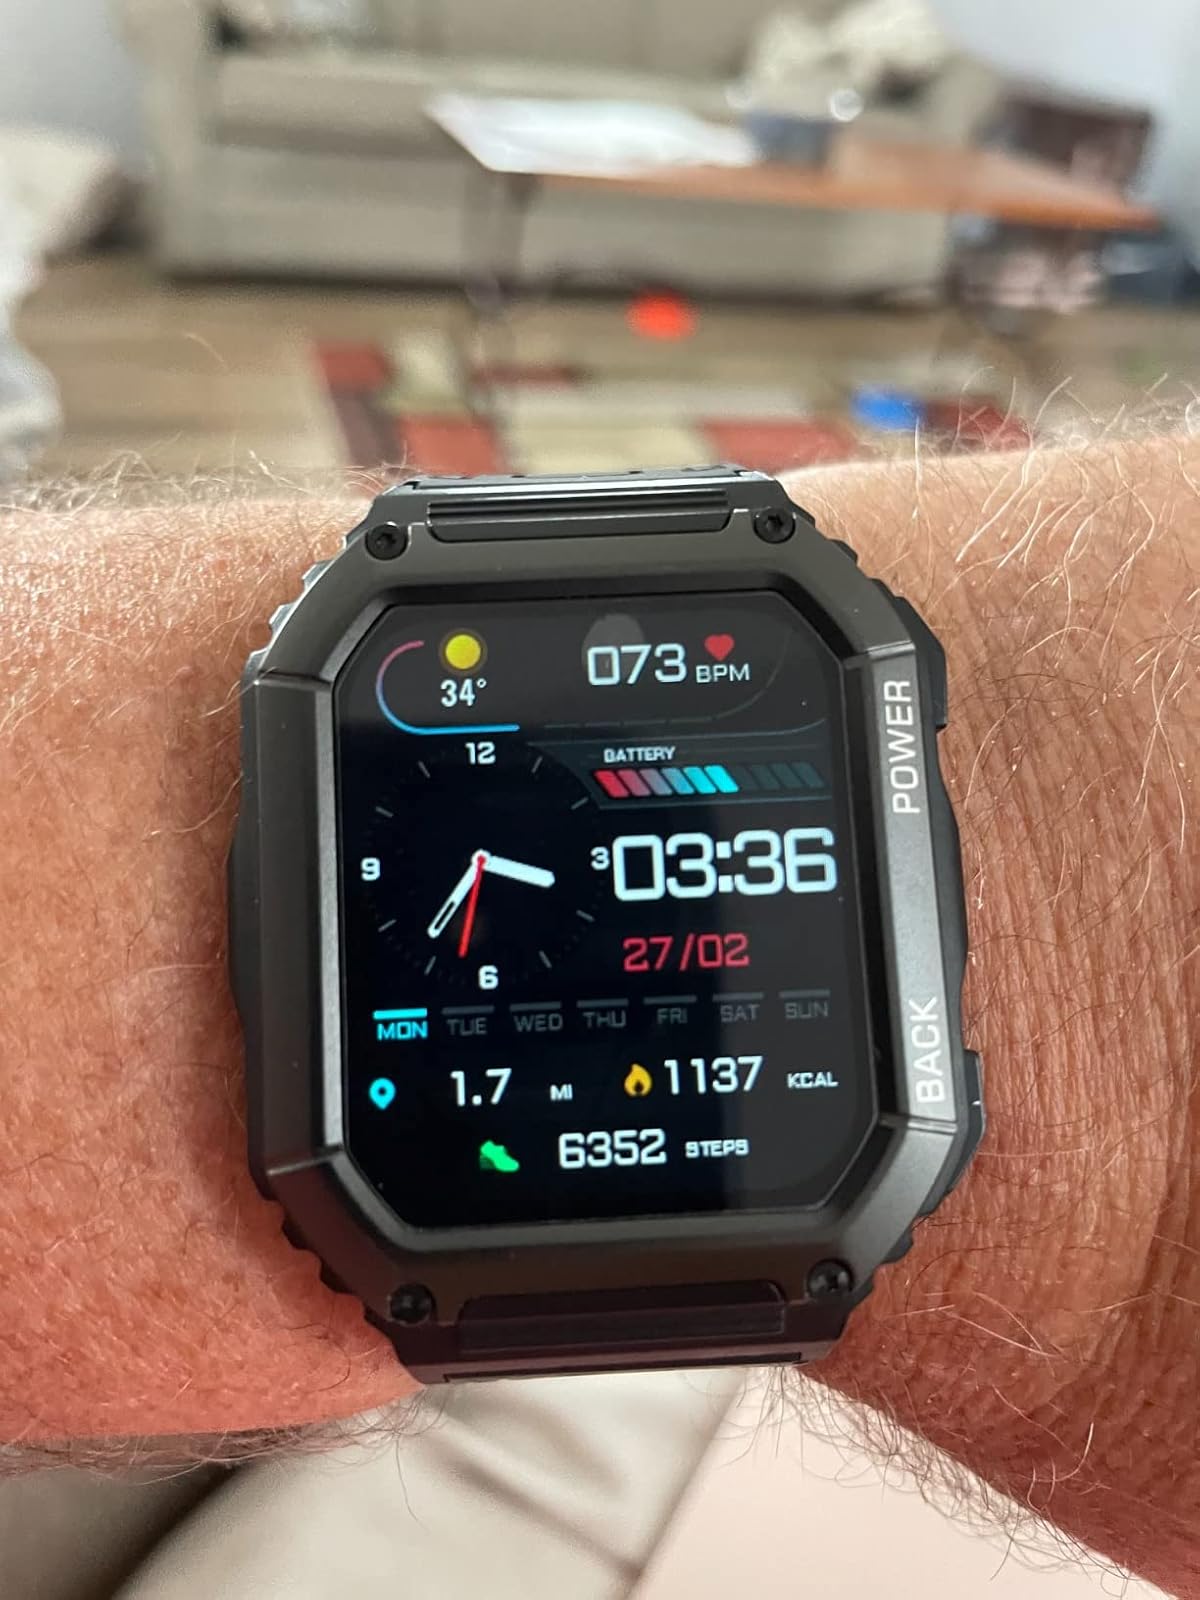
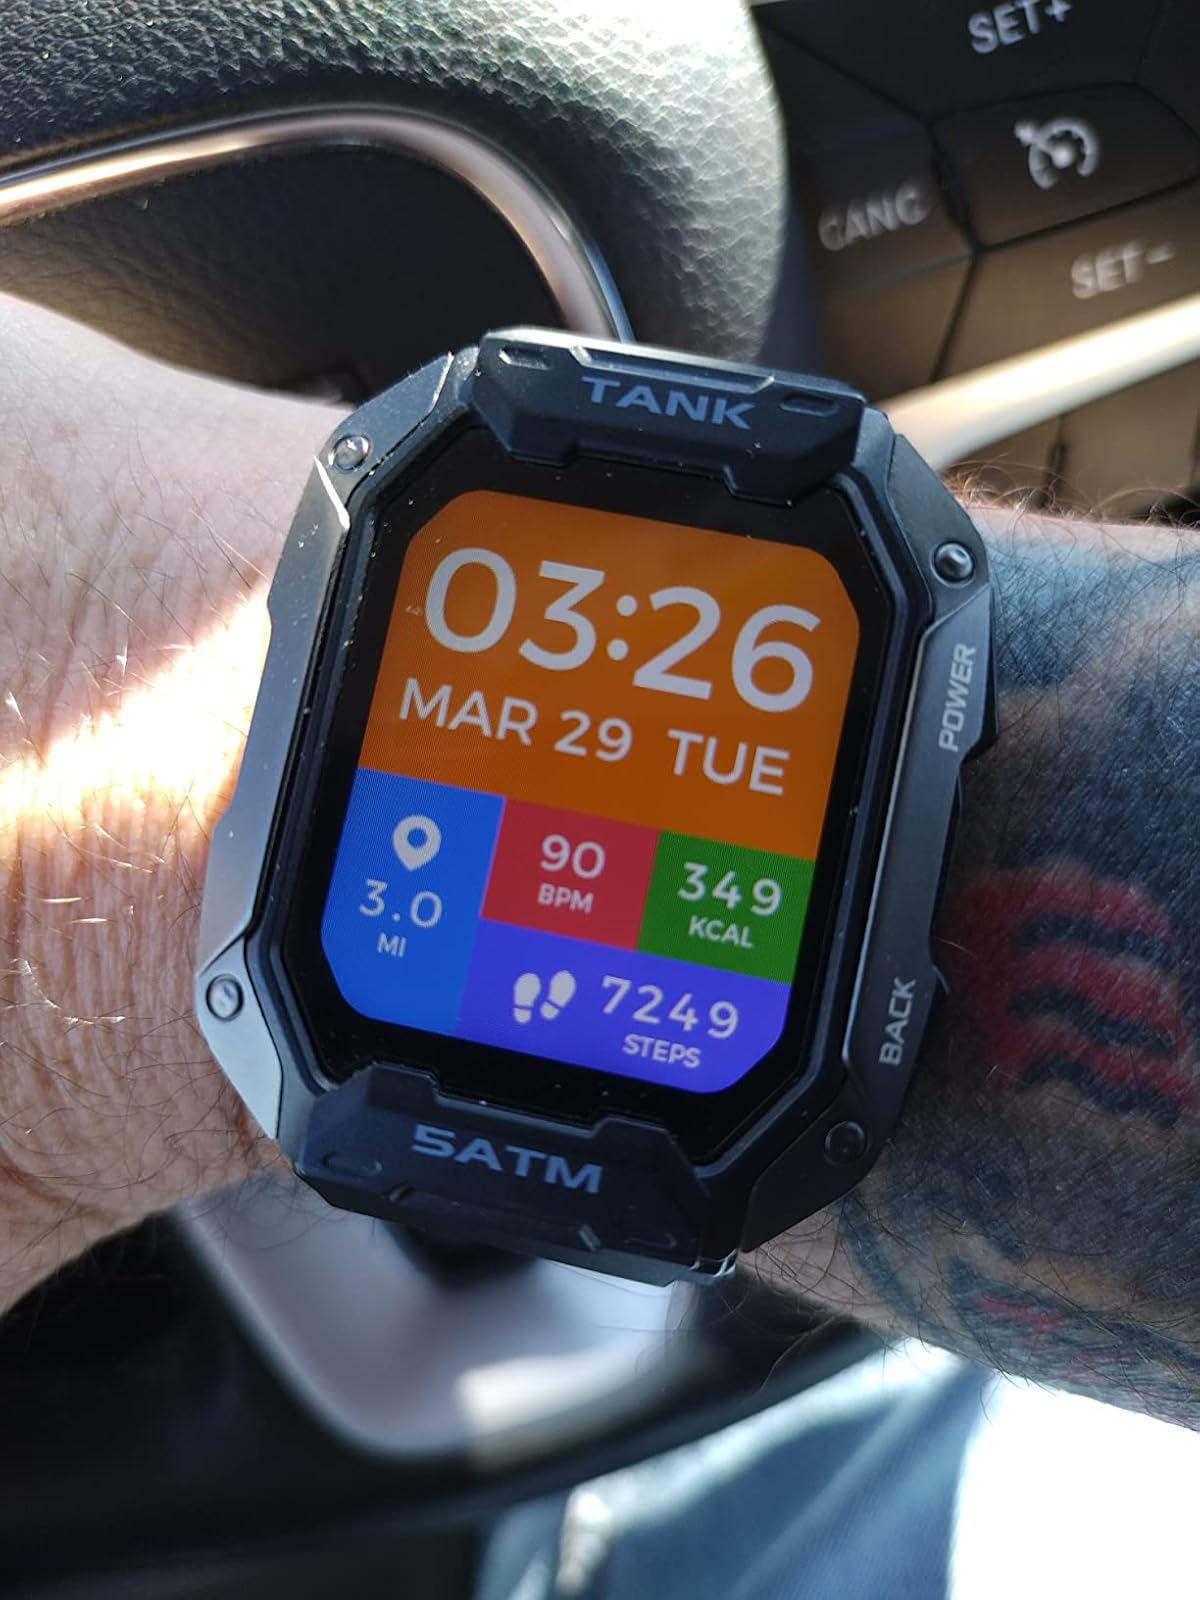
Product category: smartwatch
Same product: no